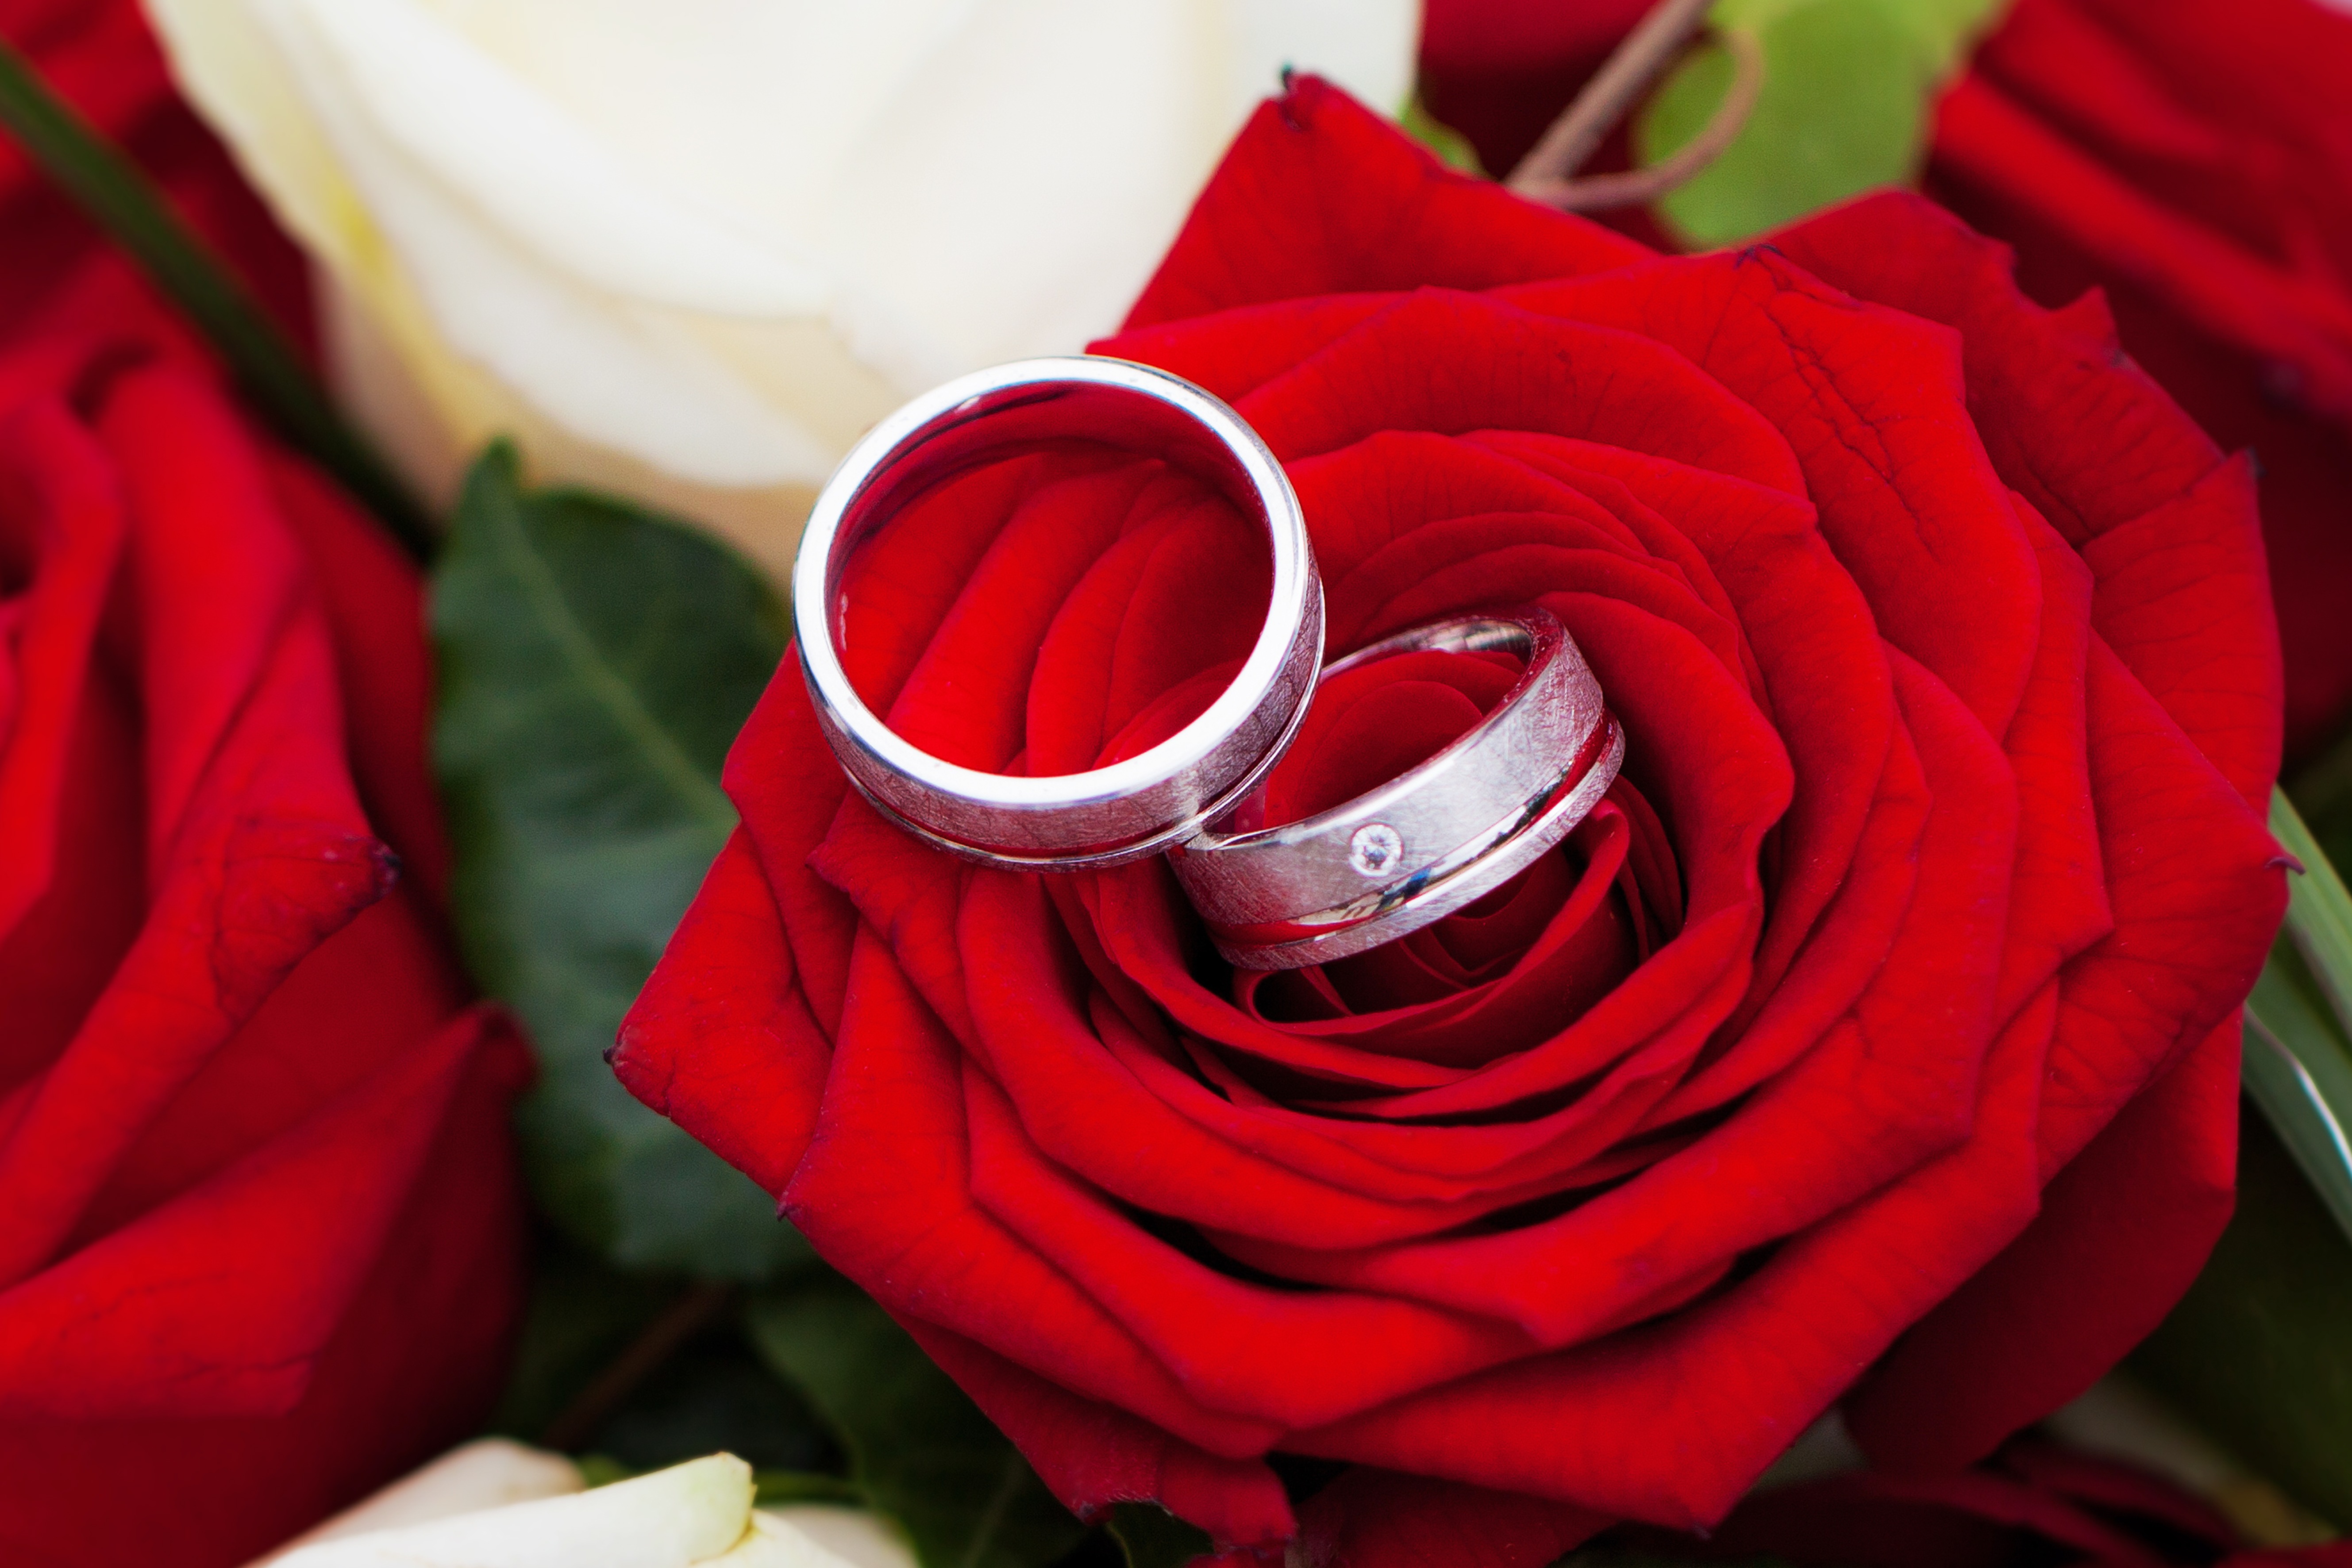
plant, ring, flower, petal, love, rose, red, romantic, together, pink, wedding, bride and groom, flowers, close up, pair, rings, macro photography, valentine's day, flowering plant, garden roses, rose family, flower bouquet, land plant, rose order